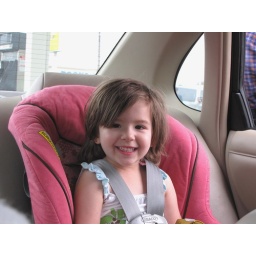
Shaylee in car seat